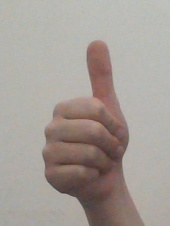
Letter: aleff